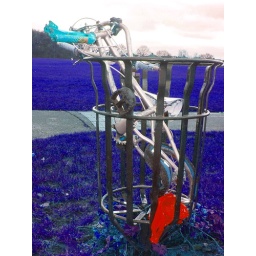
Mangled bike in a rubbish bin in a park in Chingford (obviously the grass isn't really blue)